Hristo G. Danov

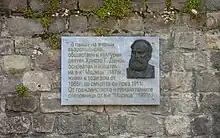
Memorial plaque dedicated to Hristo G. Danov in Plovdiv

Danov began his political career as a member of the Eastern Rumelia Regional Assembly in 1882. Between 1 February 1897 and 2 July 1899, he was mayor of Plovdiv, for which he asked to receive no salary. It was during his term that the first town plan of Plovdiv was designed by Josef Schnitter. Another of Danov's accomplishments as a mayor was the afforestation of two of Plovdiv's seven hills. Danov died in 1911 and was interred at the Church of the Holy Mother of God in Plovdiv. Among Hristo G. Danov's descendants are several prominent Bulgarians, including historian Hristo M. Danov (1908–1997) and lawyer Hristo Danov (1922–2003). His daughter-in-law, Sofia Danova (1879–1946), was the first Bulgarian woman to obtain a mathematics degree.